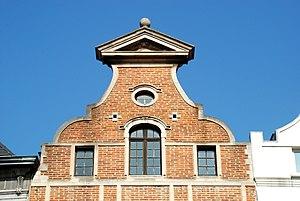
Belgique - Bruxelles - Maison du Faucon
La maison du Faucon est une maison de style baroque située au numéro 12 de la rue de la Montagne à Bruxelles, à quelques dizaines de mètres de la Grand-Place.
Un boulin est une pièce d'échafaudage en bois, horizontale, engagée dans la maçonnerie par une ouverture nommée « trou de boulin ». Le boulin est une traverse qui porte les planchers de l'échafaudage, les platelages. Par extension, le terme de boulin s’applique à ces trous de boulin qui sont laissés apparents après le retrait de l'échafaud.